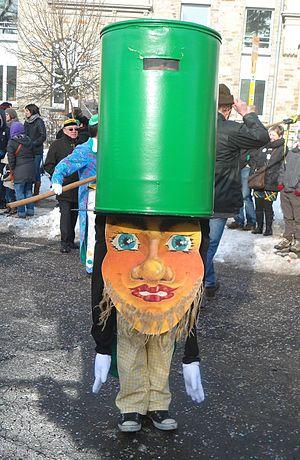
Cwarmê Malmedy Lu Sotè
Le Cwarmê est un carnaval qui se déroule dans la ville de Malmedy. Il dure quatre jours et est classé au patrimoine immatériel de la Fédération Wallonie-Bruxelles. Il commence le vendredi à minuit et dure jusqu'au mardi gras à minuit. Le point d'orgue du Cwarmê a lieu le dimanche après-midi lors du grand cortège carnavalesque. En 2018, la 560ᵉ édition a lieu du 10 au 13 février.